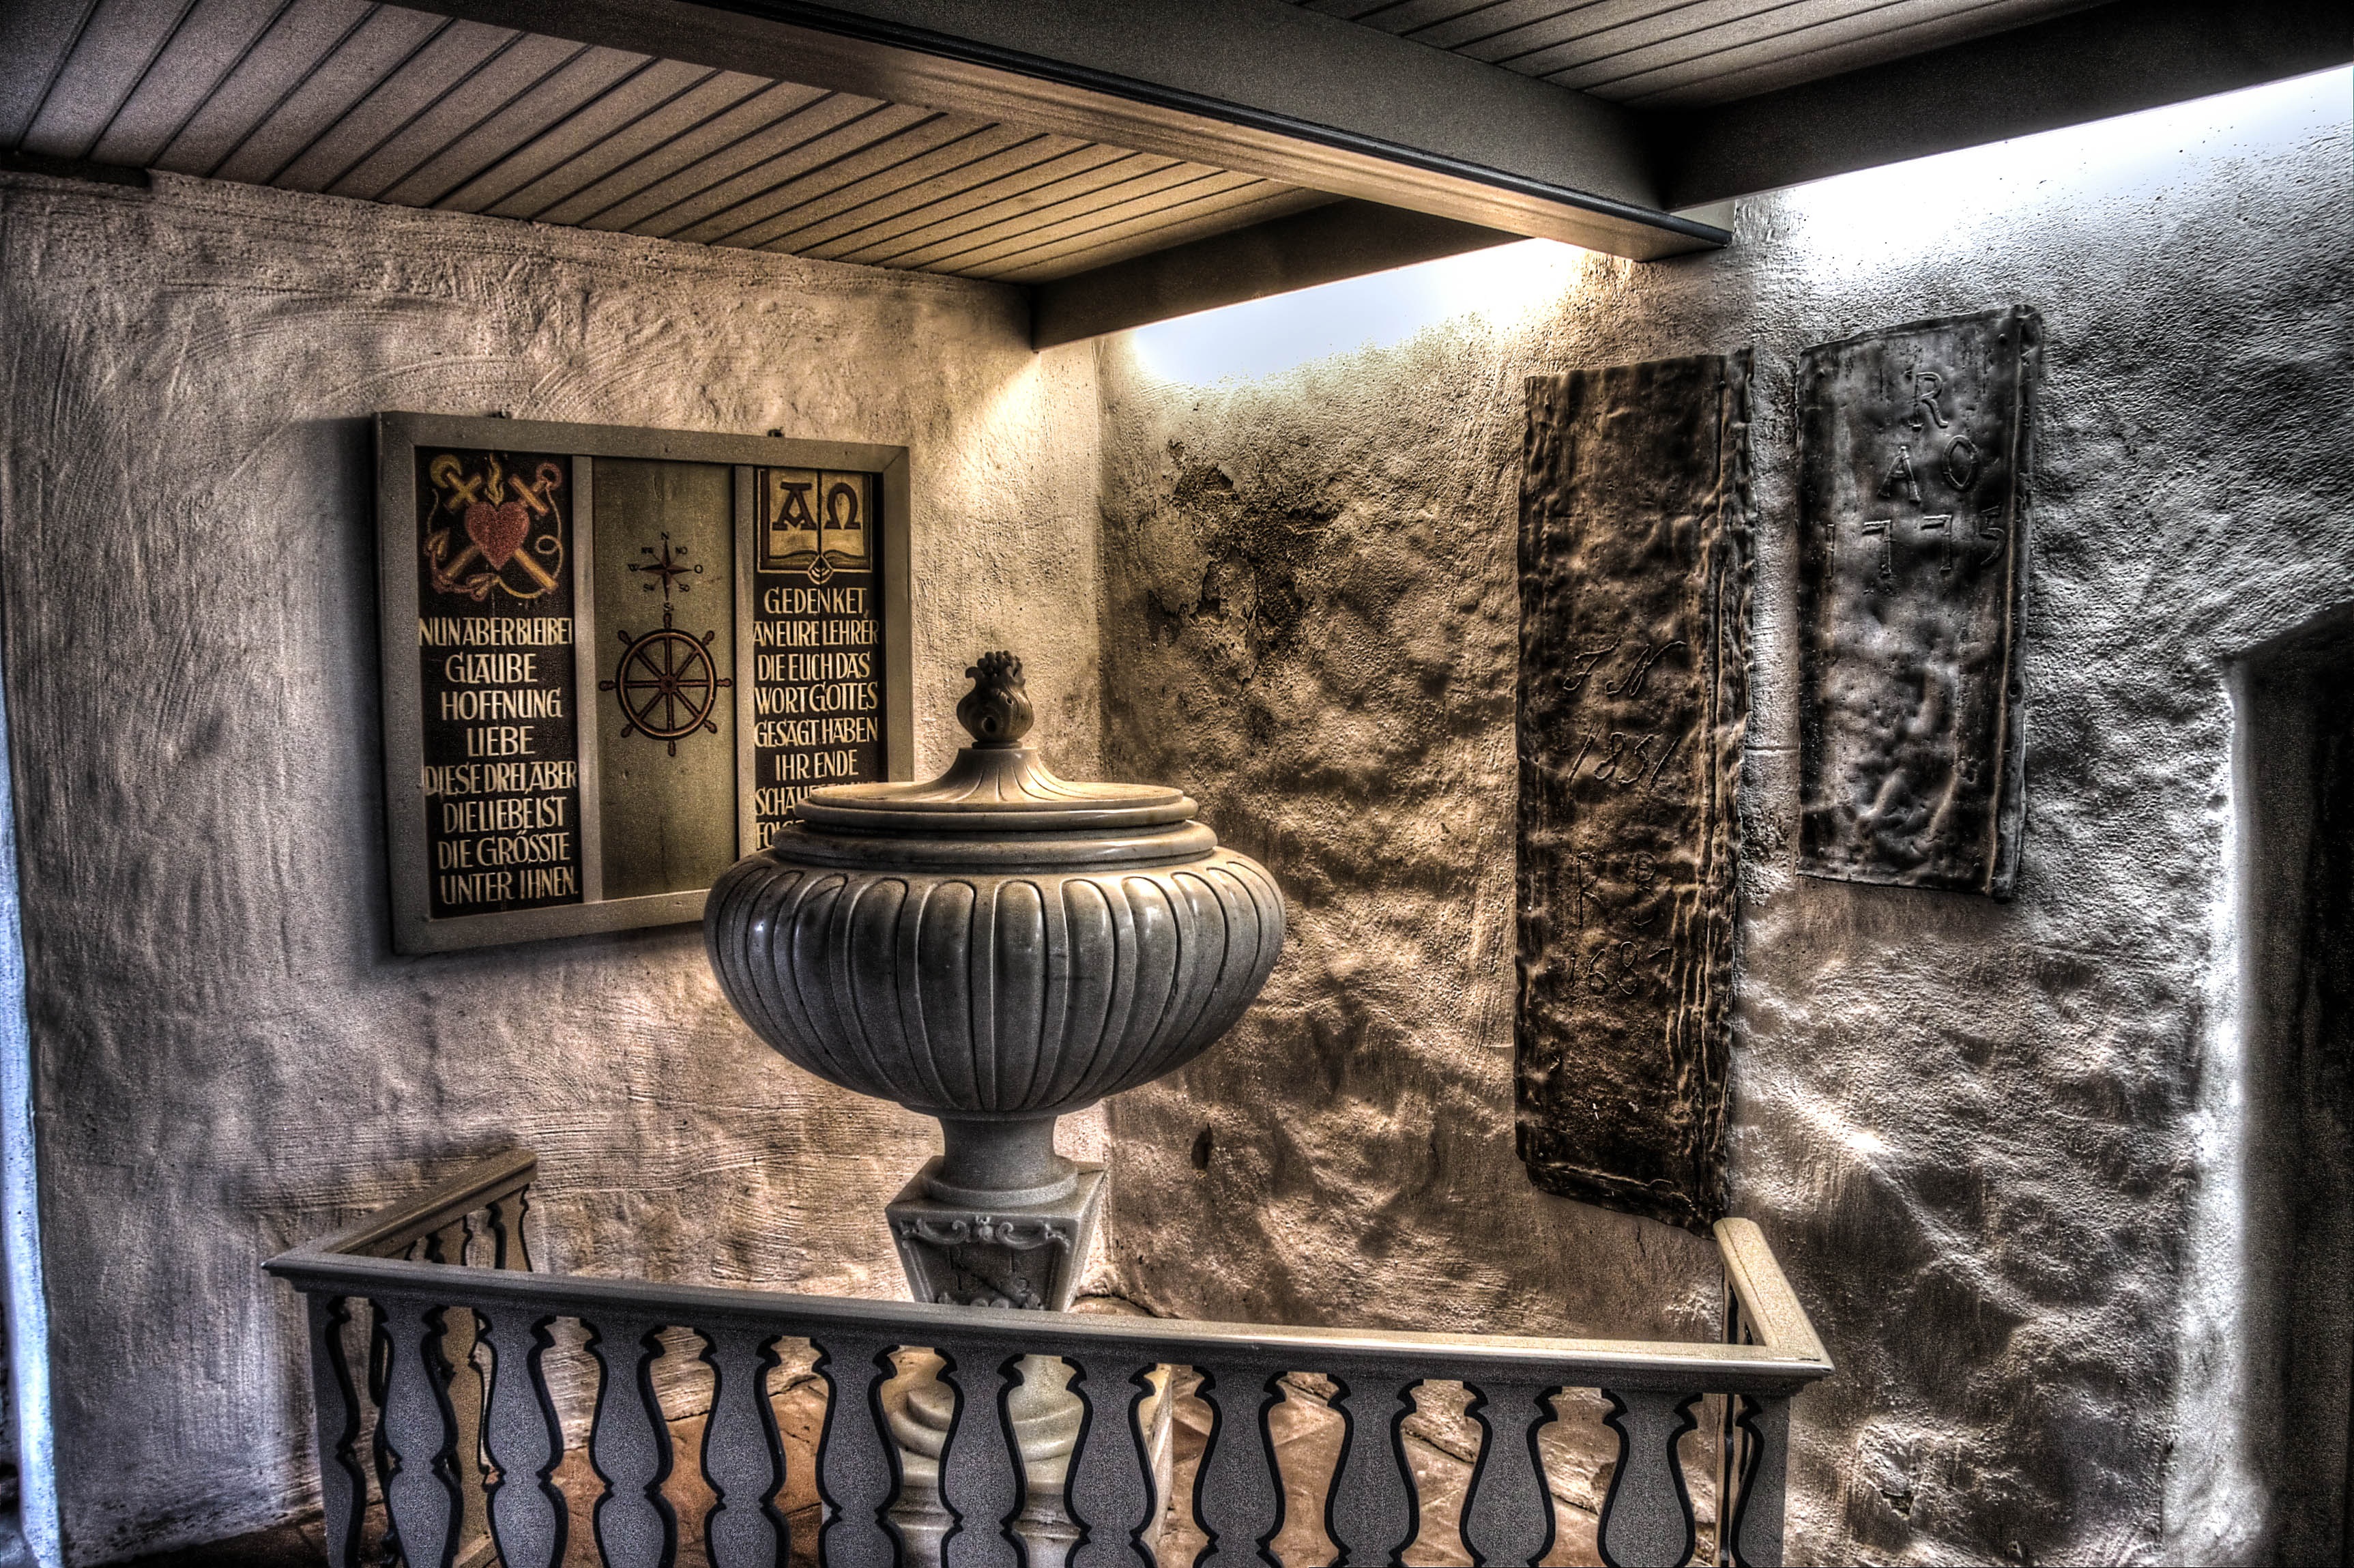
mansion, house, home, wall, religion, church, interior design, faith, christianity, tourist attraction, estate, baptism, house of worship, baptismal font